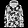
Label: Coat